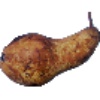
Label: pear_abate